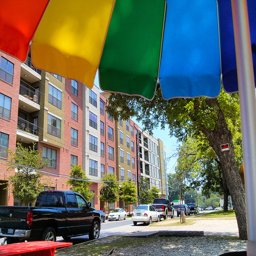
A view of buildings and cars on the street from under a rainbow colored umbrella.
A rainbow colored umbrella beside a city street
A multiple colored umbrella next to a table and truck.
The cars are parked on the side of the street.
a bunch of parked cars sitting in front of some buildings